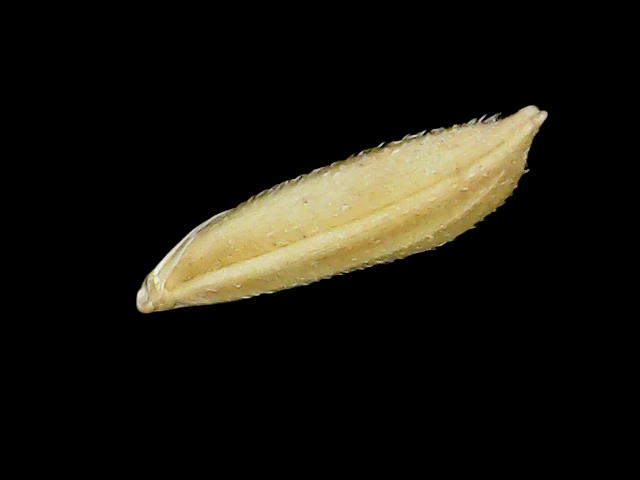
Rice variety: Binadhan11